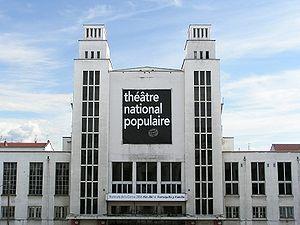
Théâtre National Populaire de Villeurbanne en France
Roger Planchon, né le 12 septembre 1931 à Saint-Chamond et mort d'une crise cardiaque à l'âge de 77 ans le 12 mai 2009 à Paris, est un directeur de théâtre, metteur en scène, dramaturge, cinéaste et acteur français. Il est l'un des plus grands représentants du Théâtre national populaire, héritier de Jean Vilar, et un artisan fervent de la décentralisation théâtrale.
Pia Colombo est une chanteuse française, d'origine franco-italienne, née Éliane Marie Amélie Pia Colombo le 6 juillet 1934 à Homblières, dans l'Aisne, morte le 16 avril 1986 à Nonancourt, dans l’Eure. Elle fut également comédienne de théâtre et a fait quelques apparitions au cinéma. C'est aussi une artiste engagée qui a clairement exprimé des idées politiques durant sa carrière sur les planches comme sur les scènes où elle s'est produite.
Les gratte-ciel de Villeurbanne sont un ensemble architectural situé dans la commune de Villeurbanne, construit de 1927 à 1934. Il représente un cas d’espèce en tant que gratte-ciel à usage d’habitat social et de cité ouvrière constitutive d’un nouveau centre-ville. Les gratte-ciel à gradins, modernistes, sont inspirés par diverses influences, européennes et nord-américaine. Ce sont les premiers gratte-ciel construits en France.
Môrice Leroux est un architecte français ayant suivi un parcours autodidacte.